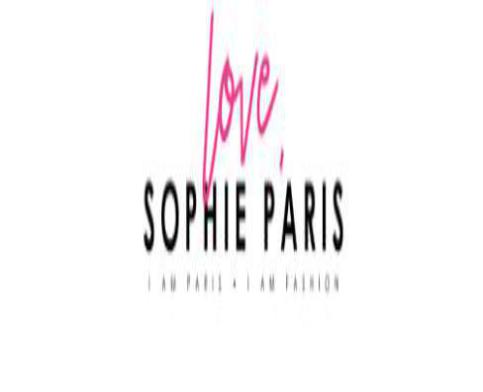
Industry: Clothes